List of Los Angeles Metro Rail stations

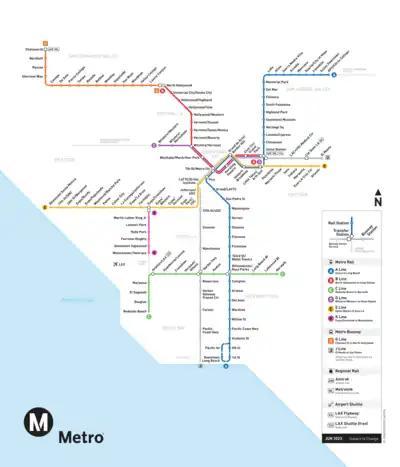
The current Los Angeles Metro Rail system map, including its six rail lines and two Metro Busway bus rapid transit lines.

Metro Rail is an urban rail transit system in Los Angeles County, California. It is operated by the Los Angeles County Metropolitan Transportation Authority, branded as Metro. The system includes 103 metro stations with two rapid transit and four light rail lines, covering of route service. In 2019, the Metro Rail system served an average 295,889 passengers each weekday, totaling 93.2 million passengers in the calendar year. Metro Rail is one of the largest rapid transit and light rail systems in the United States by ridership. The system is complemented by two Metro Busway bus rapid transit lines.